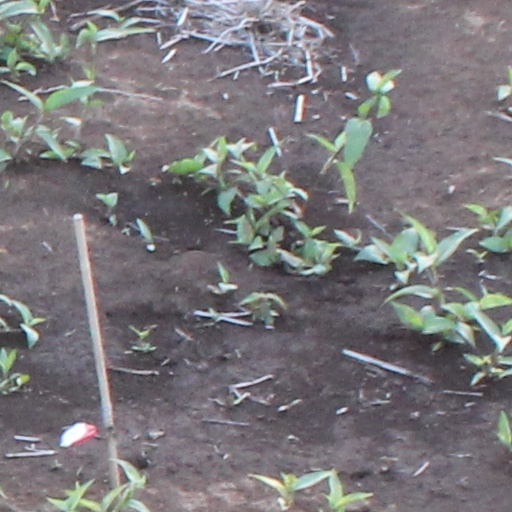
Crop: wheat